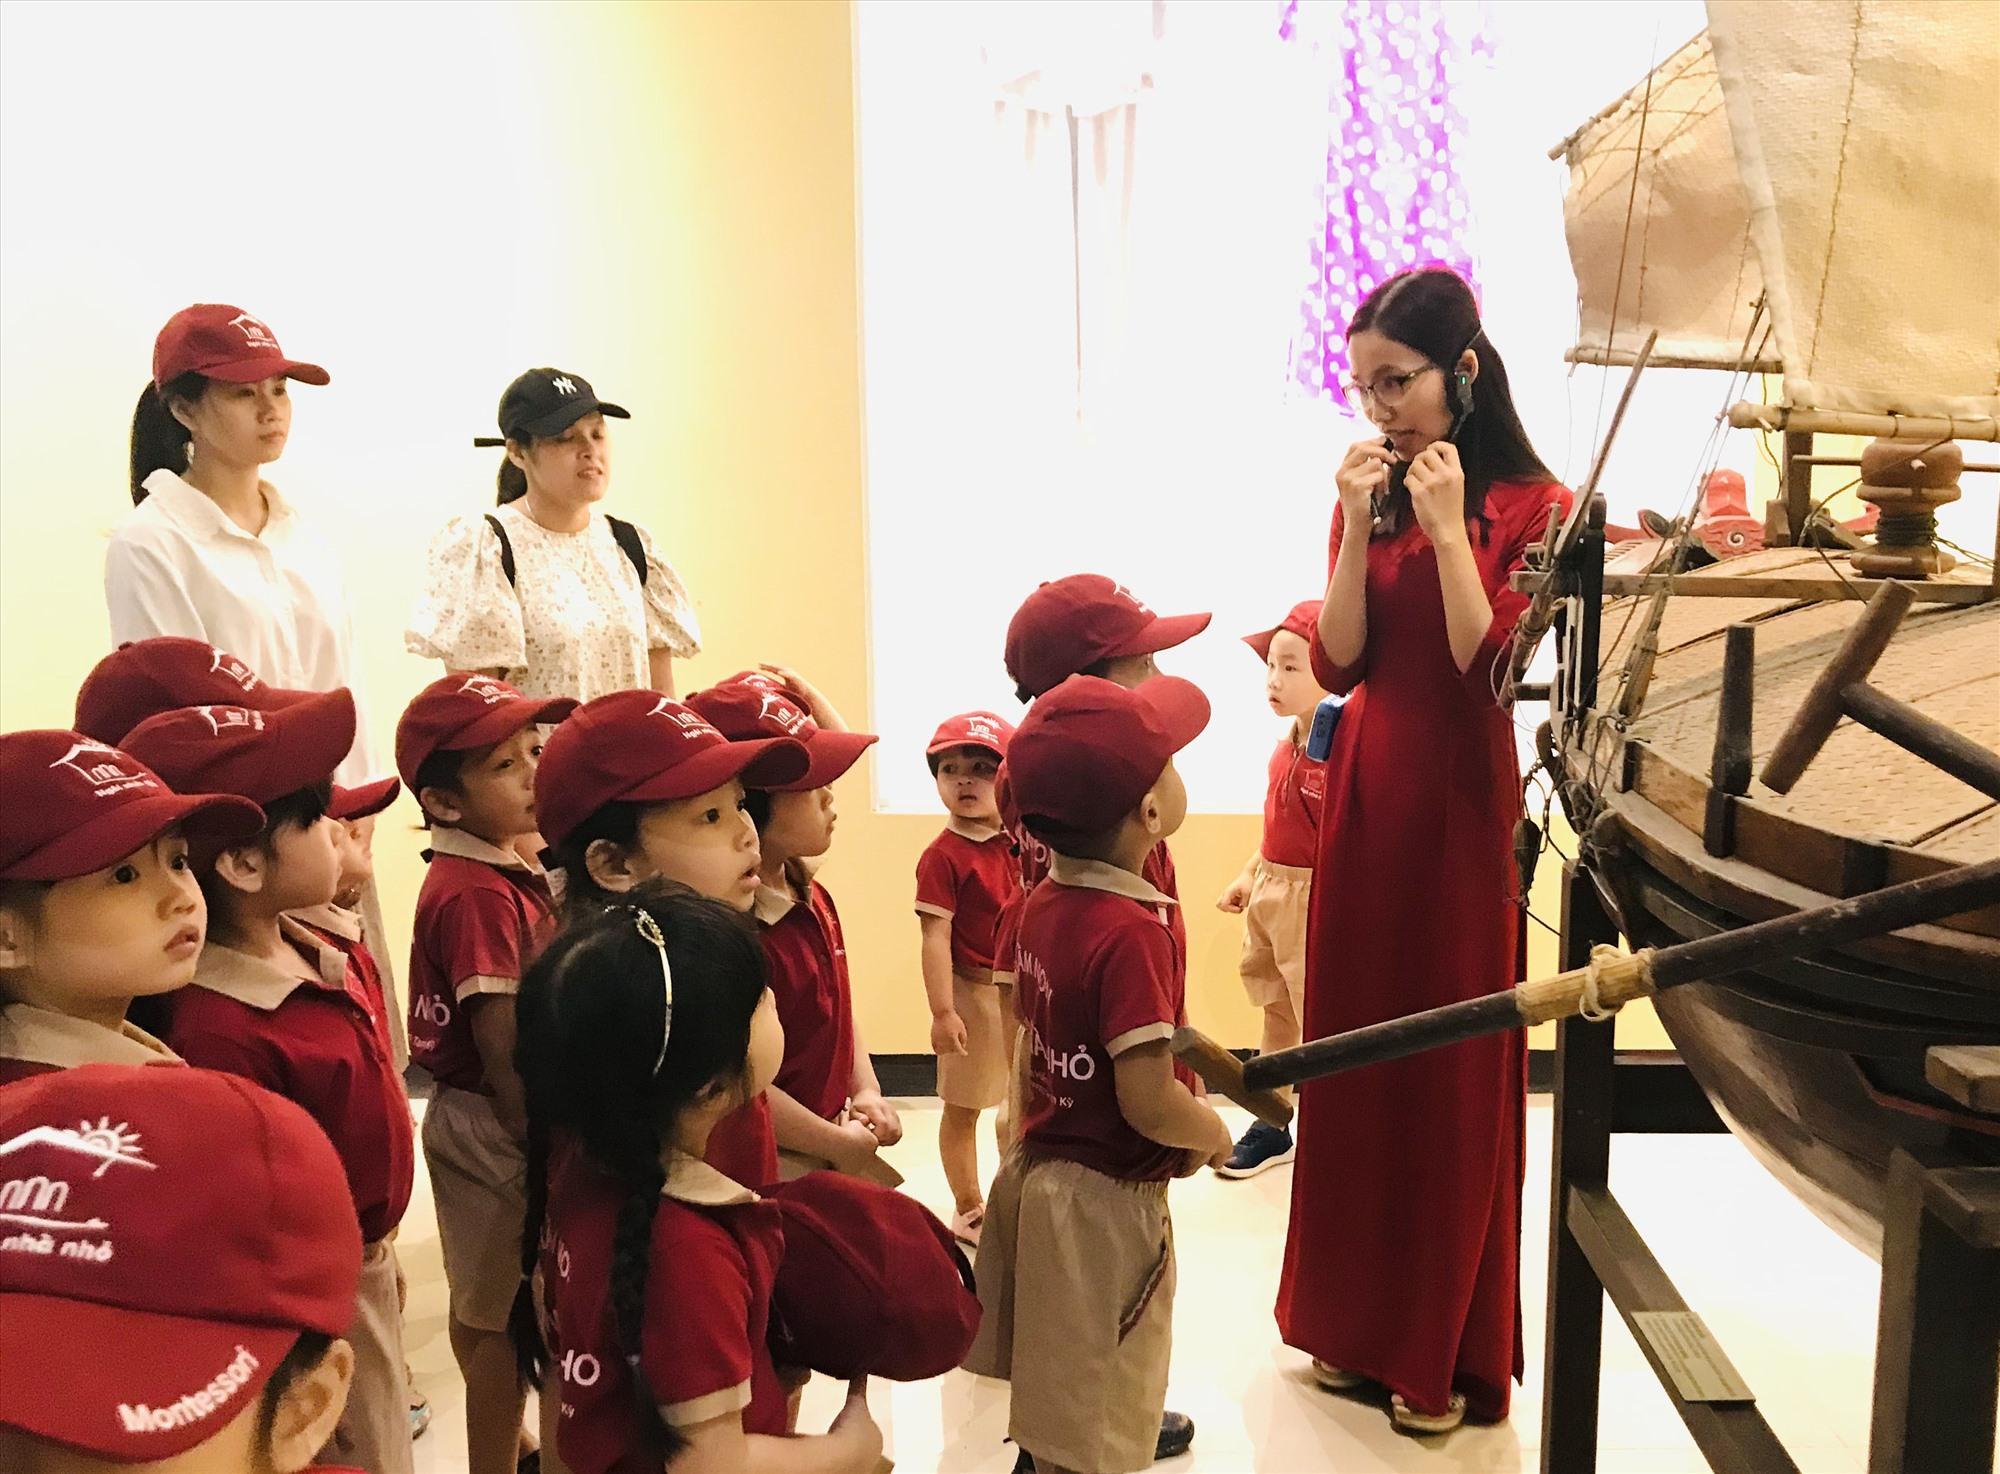
có một người phụ nữ mặc áo dài đang thuyết trình